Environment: real
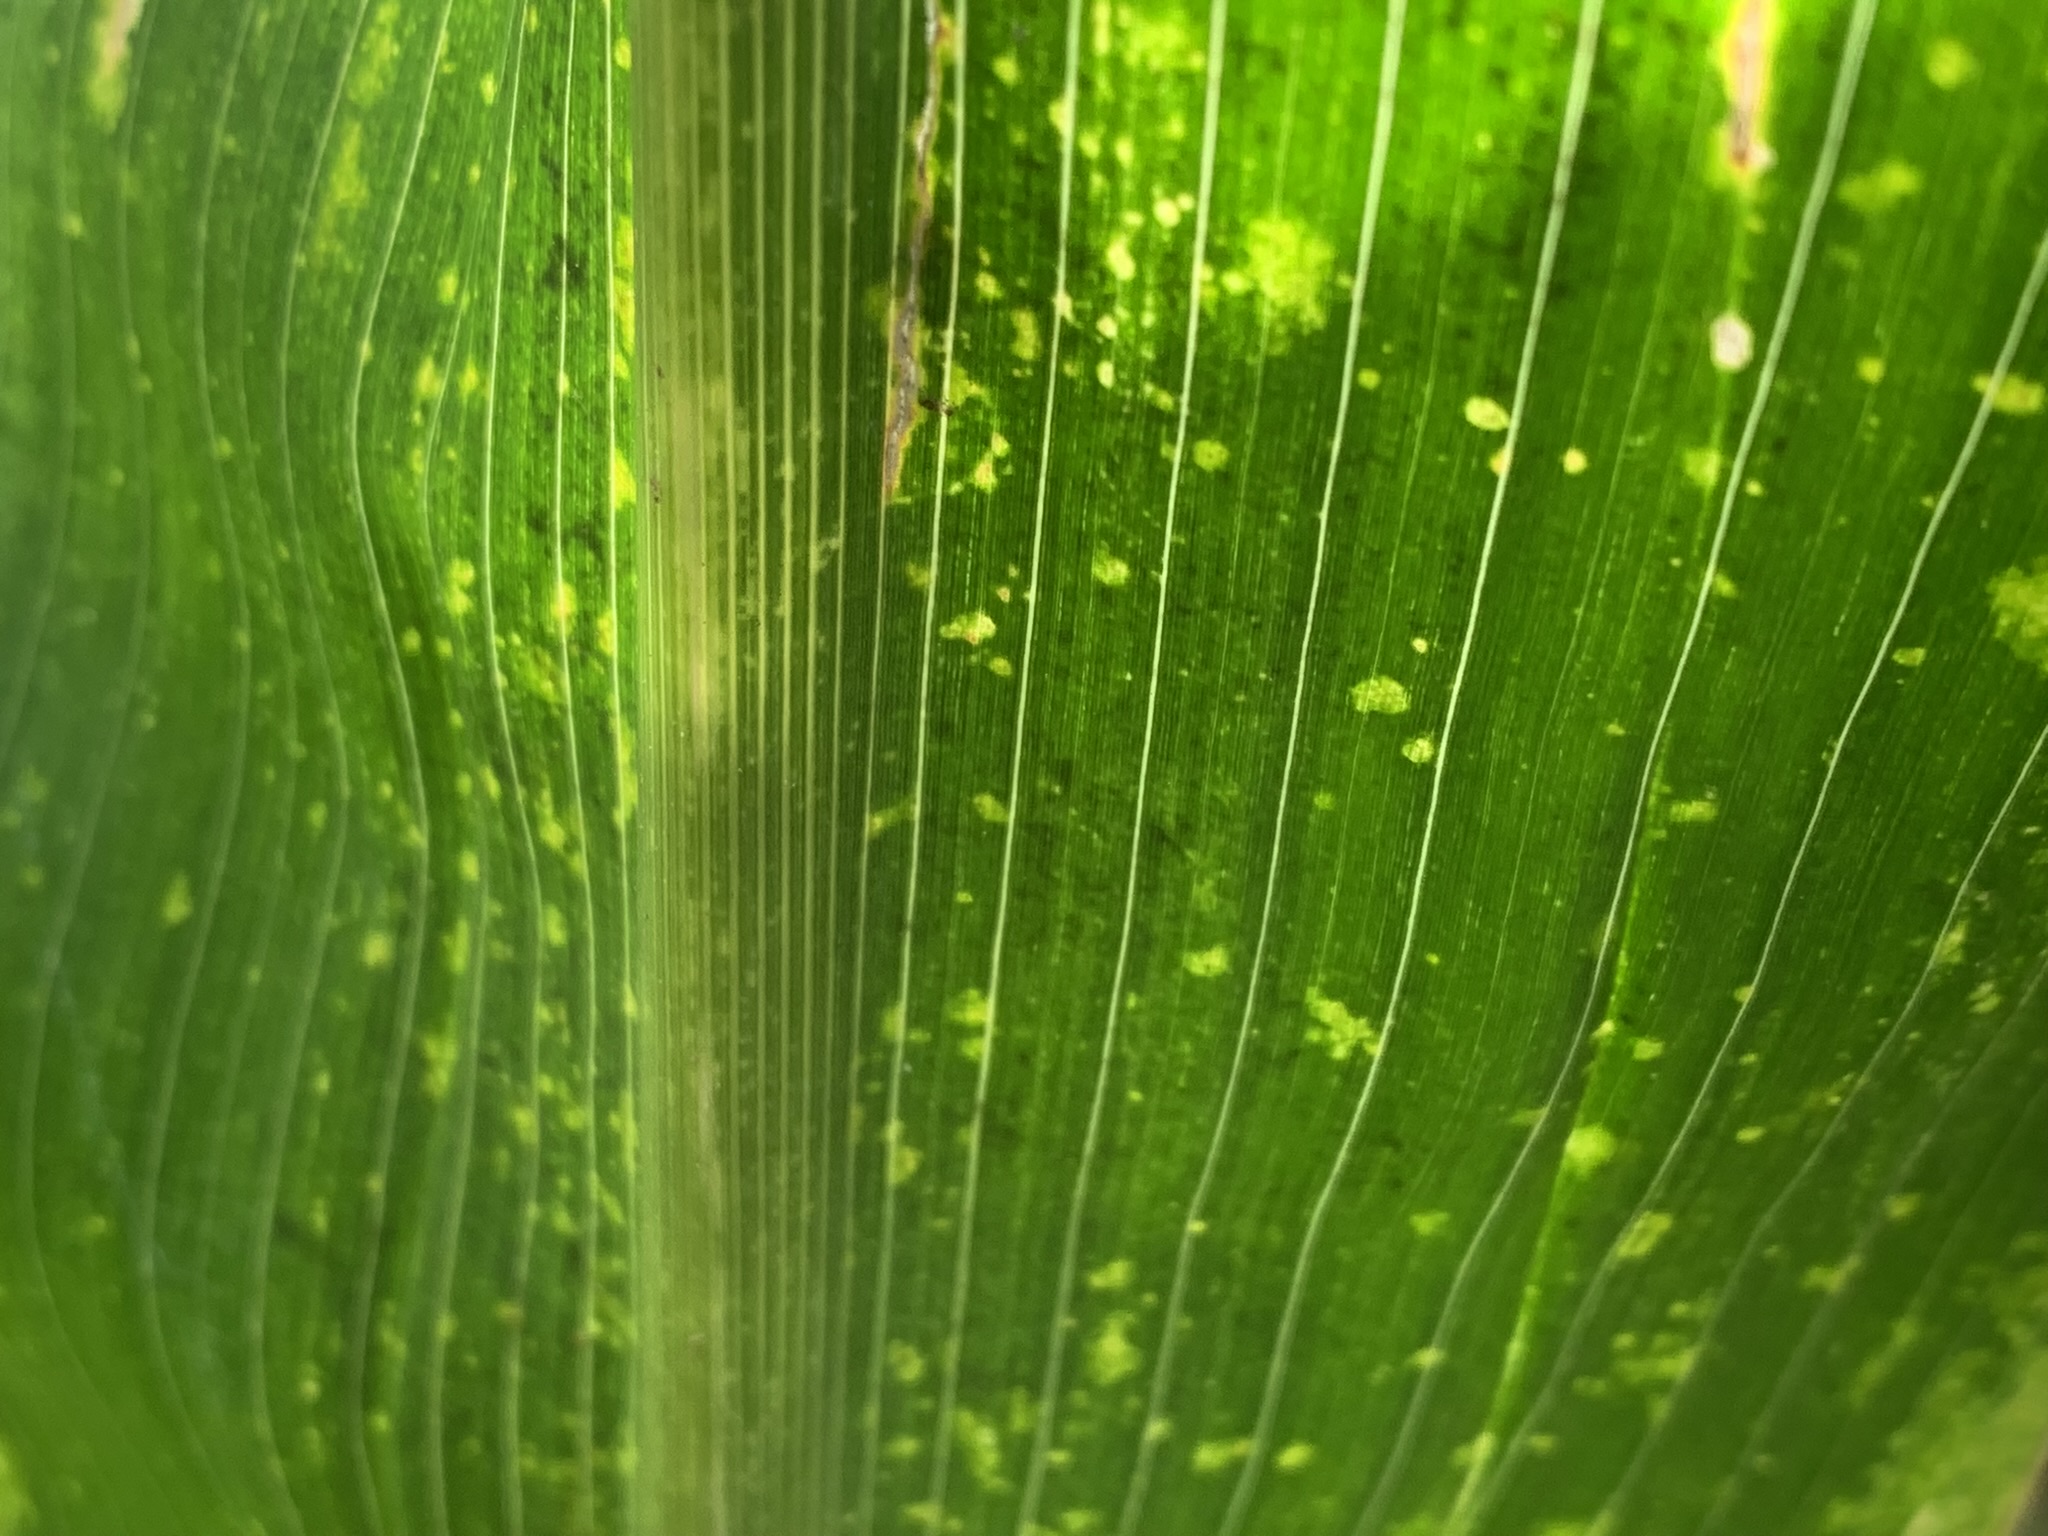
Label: lethal_necrosis